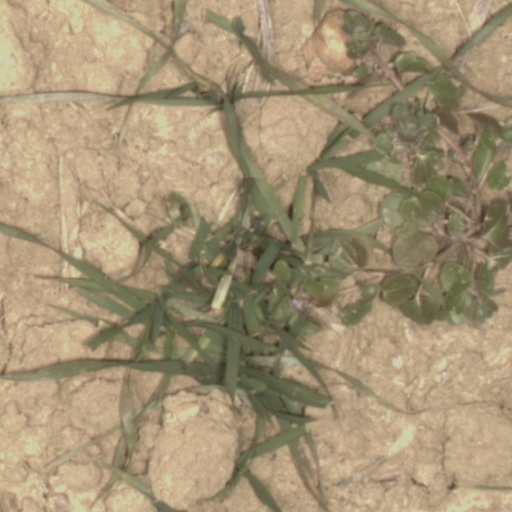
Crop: wheat